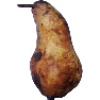
Label: pear_abate